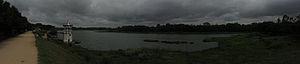
Le lac de Kukkarahalli, au cœur de la ville de Mysore, est un réservoir d'irrigation destiné à 4 000 ha de terres, devenu depuis corridor vert. Il est aujourd'hui au milieu de trois centres de recherche : celui de l’Université de Mysore, celui de Kalamandir et l'Institut de Recherche des Techniques Agroalimentaires. Mummadi Krishnaraja Wodeyar, maharadjah de Mysore, a fait creuser ce lac en-dehors de la ville en 1864 pour l'irrigation. Le lac eut de fait pour les habitants de Mysore une fonction de réservoir d'eau potable pendant des décennies, mais les rejets clandestins, les empiétements et les soutirages ont provoqué son eutrophisation. L’université de Mysore et les associations de Mysore s'efforcent de remédier à cette situation.